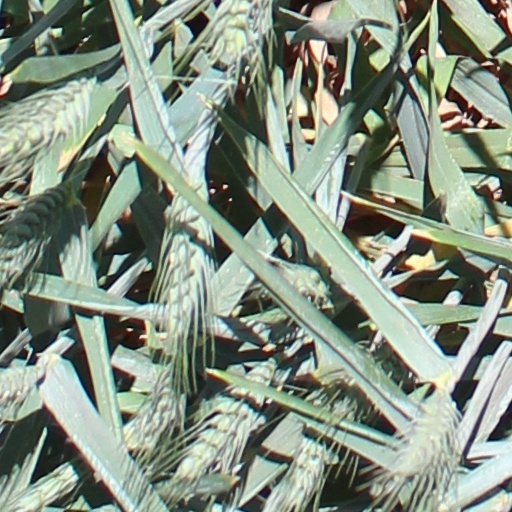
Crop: wheat